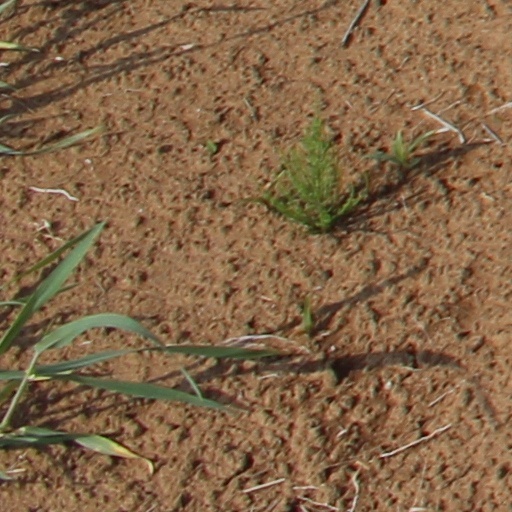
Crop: wheat